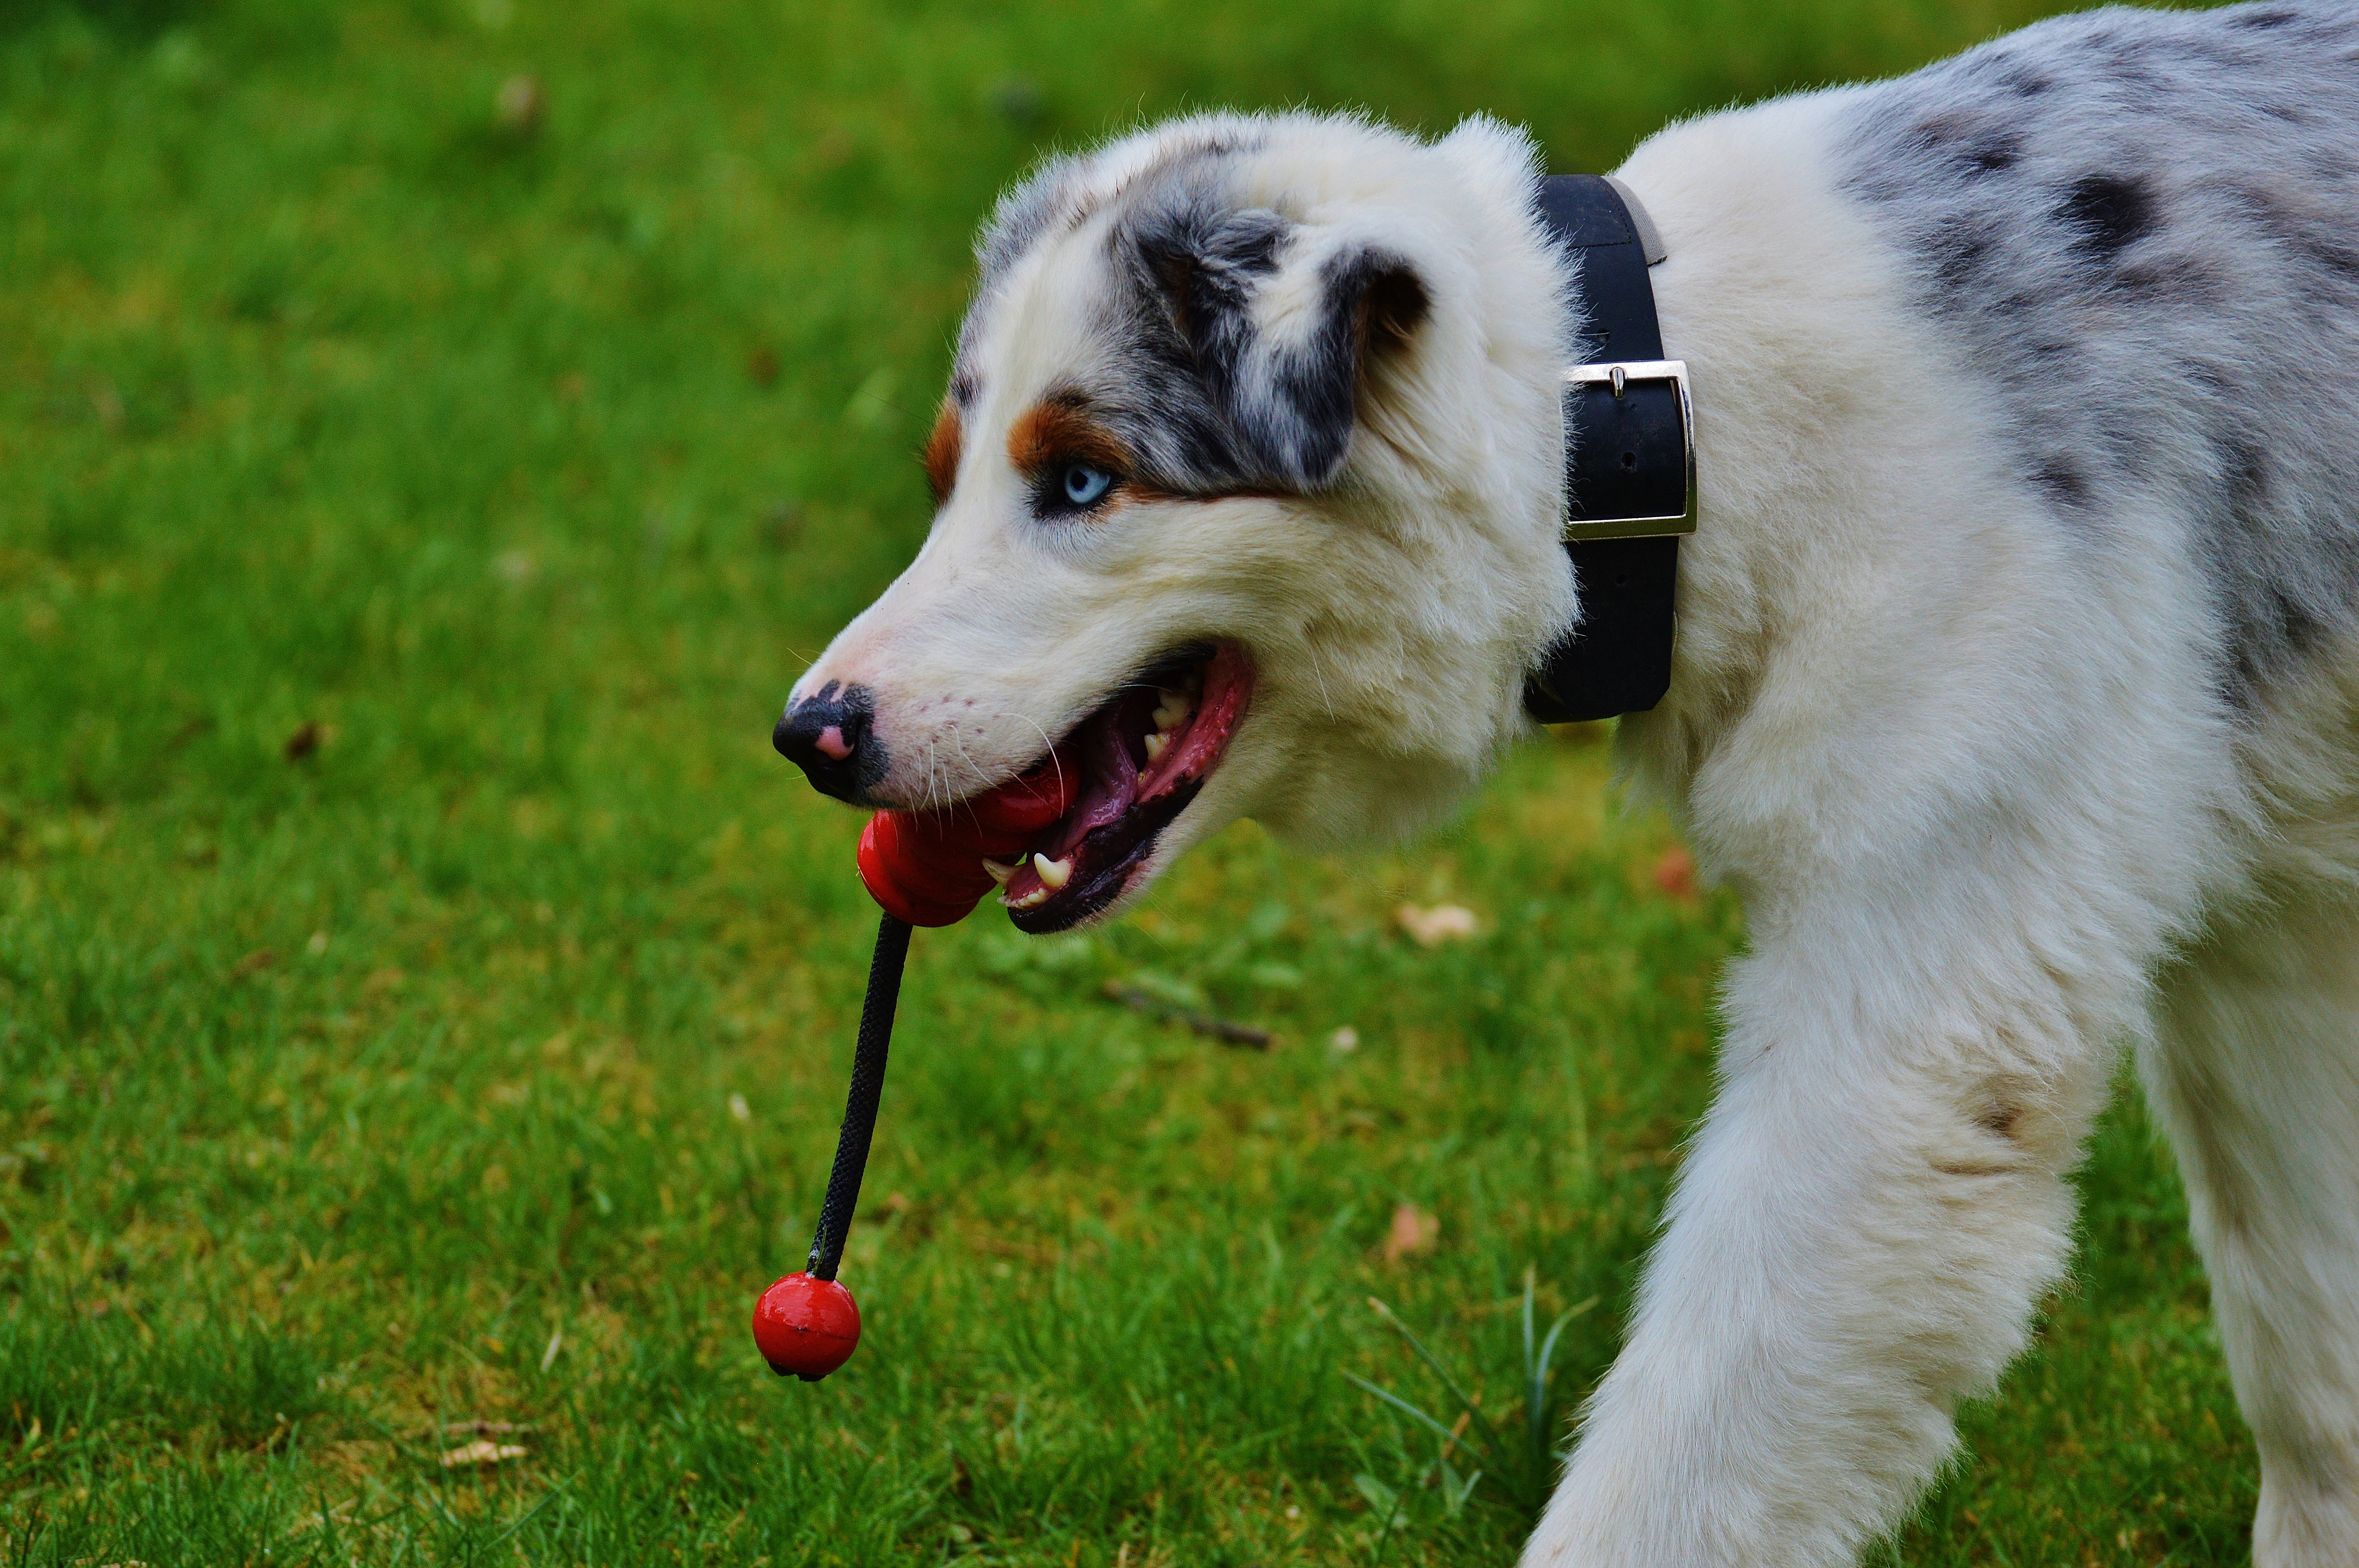
grass, meadow, play, sweet, dog, animal, cute, pet, fur, mammal, blue eye, sports, toys, vertebrate, dog breed, romp, dog like mammal, animal sports, dog sports, borzoi, silken windhound